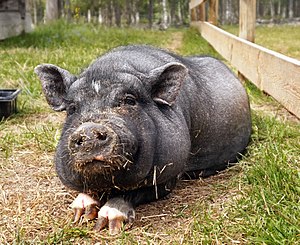
Snude / Galleri
En snude er en fremstukket del af et dyrs ansigt, der består af næse, mund og kæbe. På mange dyr kaldes det samme område en mule. De våde håløse område omkring næseborene ved næsen kaldes Rhinarium. Rinarium bliver ofte associeret med en en bedre lugtesans. Snuden har normalt mange nerver og er derfor et følsomt punkt, der kan betragtes som et svagt eller sårbart sted på de fleste dyr, idet slag på snuden kan lamme eller slå dyret ud pga. opbygningen, og i nogle tilfælde kan den falde af, hvis man anvender tilpas meget kraft.